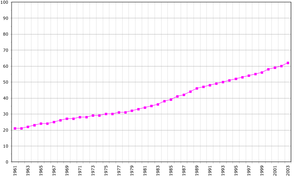
Les Samoa américaines sont un territoire non incorporé et non organisé des États-Unis situé en Océanie. Les Samoa américaines sont la partie américaine de l'archipel des Samoa, divisé le 2 décembre 1899 par un traité entre, notamment, l'Empire allemand et les États-Unis.